Indian campaign of Alexander the Great

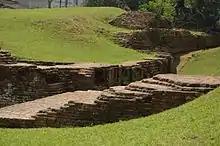
Chandraketugarh in West Bengal, India is believed to be the capital of Gangaridai. The Gangaridai army, with its 4,000 elephant force, may have led to Alexander's retreat from India.

East of Porus's kingdom, near the Ganges River (the Hellenic version of the Indian name "Ganga"), was the powerful Nanda Empire of Magadha and the Gangaridai Empire of Bengal. Fearing the prospects of facing other powerful Indian armies and exhausted by years of campaigning, his army mutinied at the Hyphasis River (the modern Beas River), refusing to march further east.